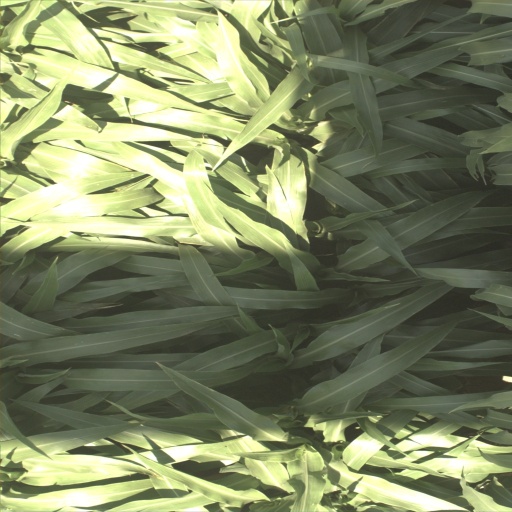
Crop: sorghum